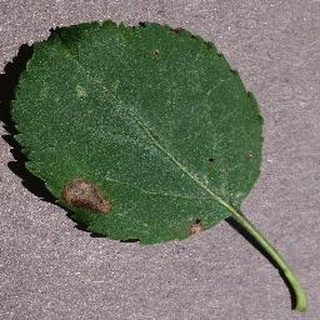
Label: apple_black_rot